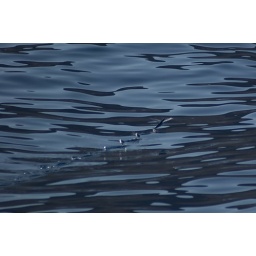
Flying fish in the red sea. Its small, a little out of focus but its there.